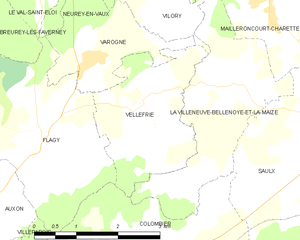
Carte des communes françaises